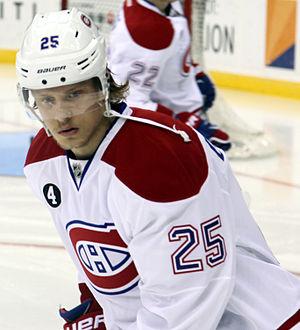
Jacob de la Rose est un joueur professionnel suédois de hockey sur glace. Il évolue au poste d'attaquant.